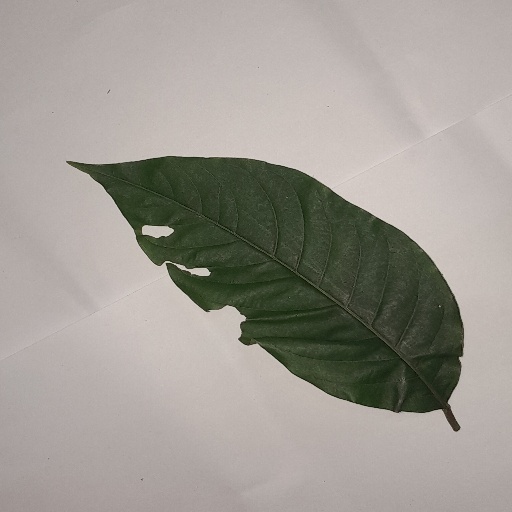
Species: HariTaki
Leaf condition: Shot Hole